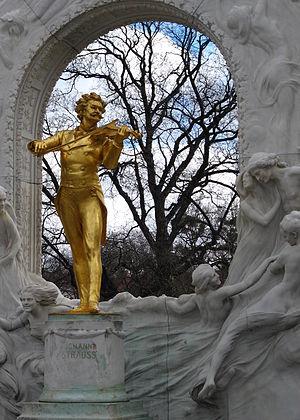
Le Monument à Johann-Strauss est un monument commémoratif de Vienne, situé près du Kursalon Hübner dans le Stadtpark. Le monument est une arche blanche avec en son centre la statue dorée du compositeur Johann Strauss II en train de jouer du violon.